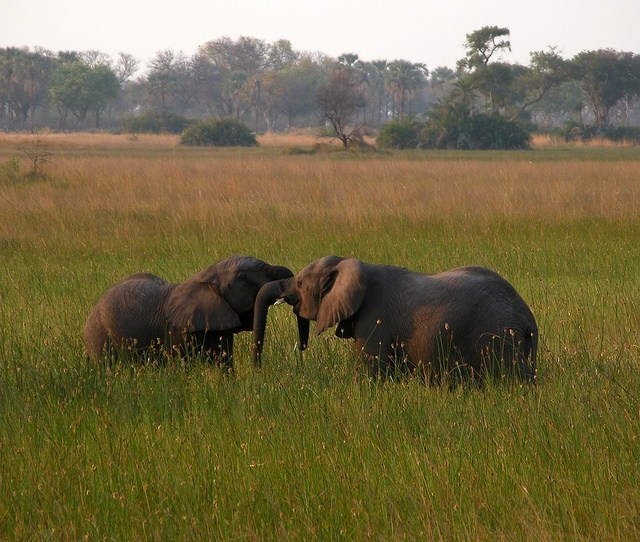
Two small elephants close together in a field of high grass
two elephants playing in a tall grass field.
Two elephants greet each other in a field of tall grass.
Two medium-sized elephant laying in the grass looks like they're hugging by their trucks
Two bull elephants getting ready to spar on the savana.